Service number (United States Army)

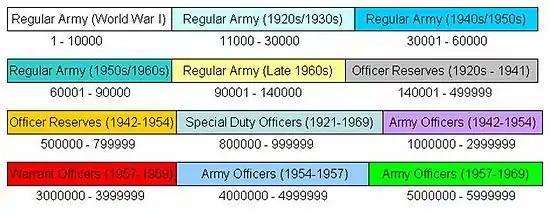
Final distribution of Army officer service numbers

After 1969, the Army completely converted to Social Security numbers for the identification of military personnel.